Third Saturday in October

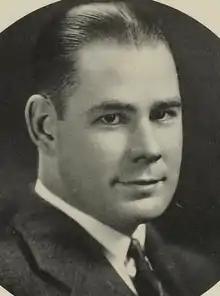

Beginning in 1928, the rivalry was scheduled on its "traditional" date. Robert Neyland, Tennessee's coach and namesake of the present Tennessee stadium, began challenging Alabama for their perennial spot on top of the conference standings. It was officially given the name Third Saturday in October 1939. Both Robert Neyland and Bear Bryant made the rivalry heated during their tenure at Tennessee and Alabama.